Bagong Pilipinas (campaign)

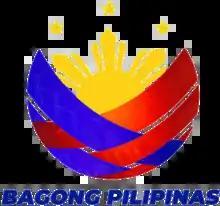
The "Bagong Pilipinas" branding of Marcos's governance released in July 2023.

Bagong Pilipinas is the campaign rally of the presidency and administration of Bongbong Marcos, which focuses on an all-inclusive plan for economic and social transformation. After the issuance of Executive Order No. 14 (s. 2023) and the classification of the "Pambansang Pabahay Para sa Pilipino" as a national program, Memorandum Circular No. 24 was signed, establishing the "Bagong Pilipinas" as the administration's brand of governance and leadership. The name is derived from a campaign jingle used during Marcos's 2022 presidential campaign.